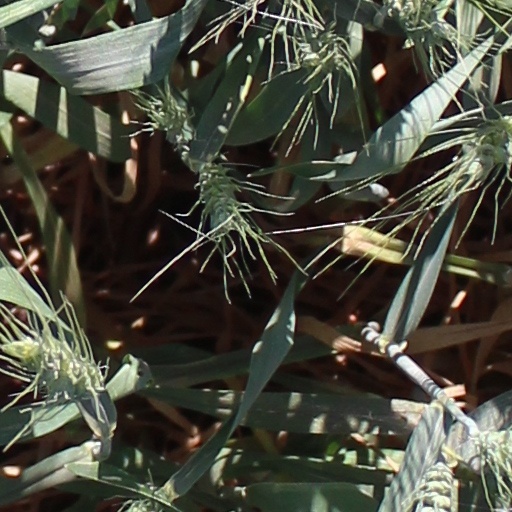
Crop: wheat